Adam Lambert

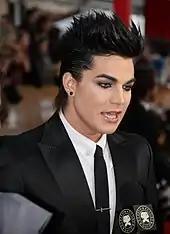
Lambert at the 16th Screen Actors Guild Awards (2010)

In 2009, Lambert auditioned for the eighth season of "American Idol" in San Francisco, California by singing "Rock with You" and "Bohemian Rhapsody". Advancing to Hollywood Week, he performed "What's Up" and "Believe" solo, and "Some Kind of Wonderful" in the group effort. Simon Cowell voiced some concern about his theatricality, but Randy Jackson found it "current". He advanced to the top 36 performing "(I Can't Get No) Satisfaction". In the first week of live shows, his rendition of Michael Jackson's "Black or White" was praised by all four judges. For Country week, he sang a sitar-infused version of "Ring of Fire". His Motown night acoustic version of The Miracles' "The Tracks of My Tears" drew praise from judges and a standing ovation from Smokey Robinson, the week's mentor. Advancing to the top 8, he sang the 2001 Michael Andrews and Gary Jules arrangement of "Mad World". Because the show exceeded its time slot, only Cowell gave a critique, which he did by giving Lambert a standing ovation, the only one he bestowed during his decade-long run as an "American Idol" judge. After Lambert sang "If I Can't Have You", delivering what DioGuardi called his "most memorable performance", Cowell described his vocals as "immaculate". For the top 3 show, he performed "One" before Cowell declared, "If you are not in the final next week, it will be one of the biggest upsets"; and continued with "Cryin'" before Abdul affirmed, "we'll be seeing you next week and many years after that."